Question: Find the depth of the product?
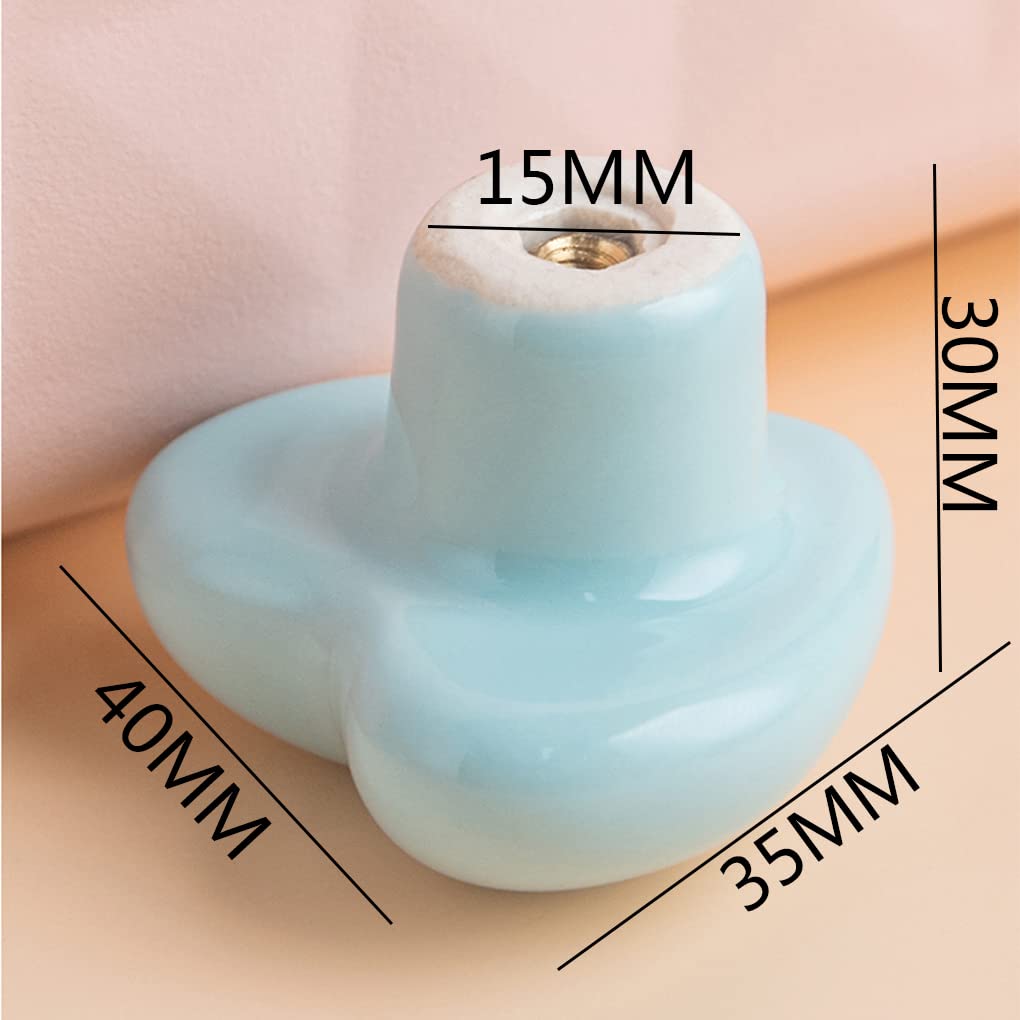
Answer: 40.0 millimetre